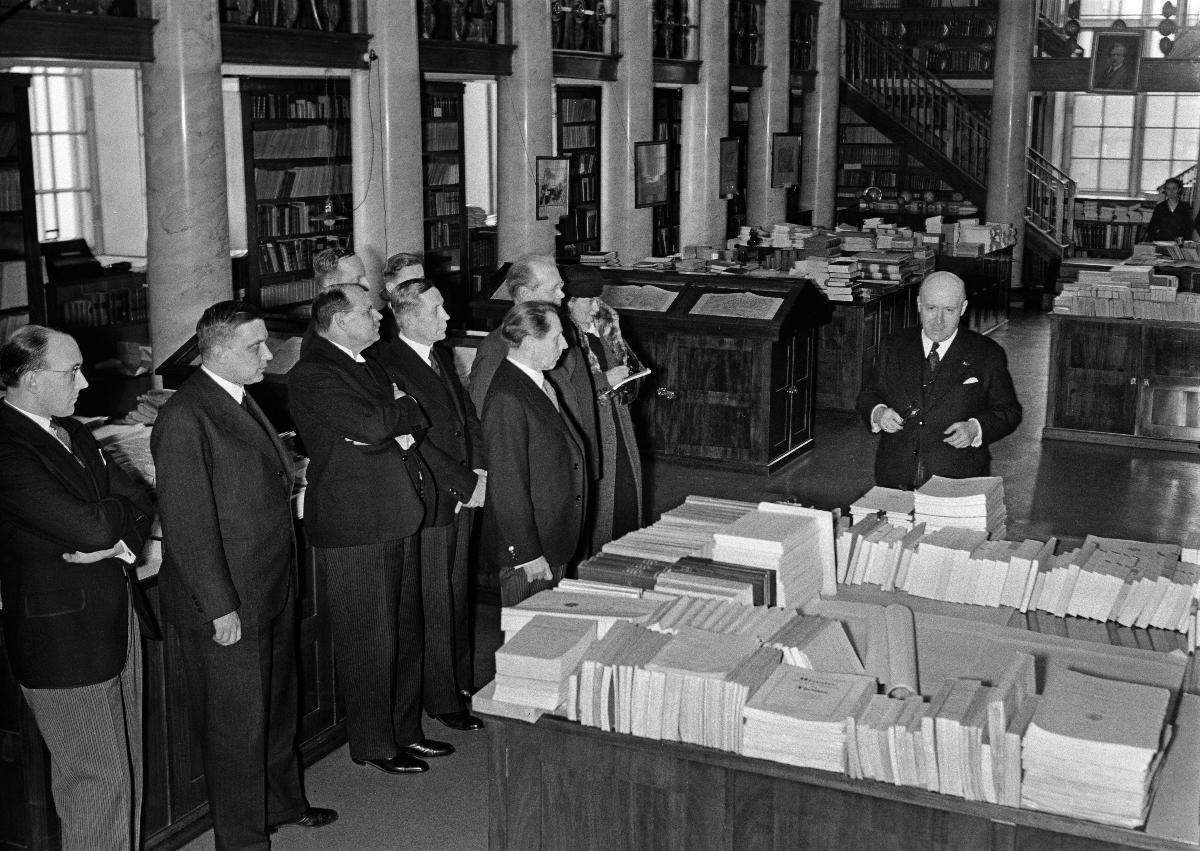
Helsingin yliopiston kirjasto saa ranskalaisen kirjalahjoituksen
Helsingfors Universitetsbibliotek får en fransk bokdonation; Helsinki University Library receives a French book donation
sisällön kuvaus: Lahjoittajia ja vastaanottajia Helsingin yliopiston kirjaston isossa salissa Helsingissä 24.3.1938. content description: Donators and receivers in the big hall of Helsinki University Library in Helsinki 24.3.1938. innehållsbeskrivning: Donatorer och mottagare i Helsingfors Universitetsbiblioteks stora sal i Helsingfors
Kuvaaja: Sundström, Hugo, kuvaaja
Vuosi: 1938
Paikka: Suomi, Uusimaa, Helsinki
Aiheet: Brotherus, Hjalmar; Hannula, Uuno; Magny, Charles; Tudeer, Lauri; HBL; kirjastot; keskuskirjastot; Helsingin yliopisto; lahjoitukset; kirjat; ranskankieliset; libraries; central libraries; donations; books; university libraries; French; French speakers; bibliotek; centralbibliotek; donationer; böcker; universitetsbibliotek; Helsingfors universitet; franska; franskspråkiga